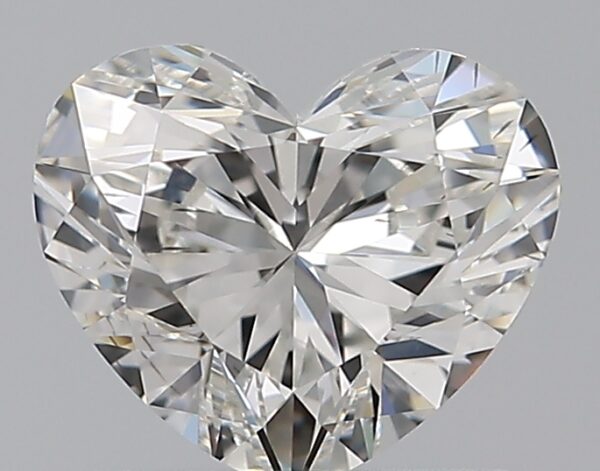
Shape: heart
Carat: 0.8
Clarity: VS2
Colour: G
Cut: EX
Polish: EX
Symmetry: EX
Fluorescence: ST
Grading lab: GIA
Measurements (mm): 5.57 x 6.52 x 3.57